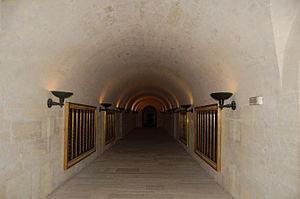
Le Panthéon est un monument de style néo-classique situé dans le 5ᵉ arrondissement de Paris. Au cœur du Quartier latin, sur la montagne Sainte-Geneviève, il est au centre de la place du Panthéon et entouré notamment de la mairie du 5ᵉ arrondissement, du lycée Henri-IV, de l'église Saint-Étienne-du-Mont, de la bibliothèque Sainte-Geneviève et de la faculté de droit. La rue Soufflot lui dessine une perspective jusqu'au jardin du Luxembourg.